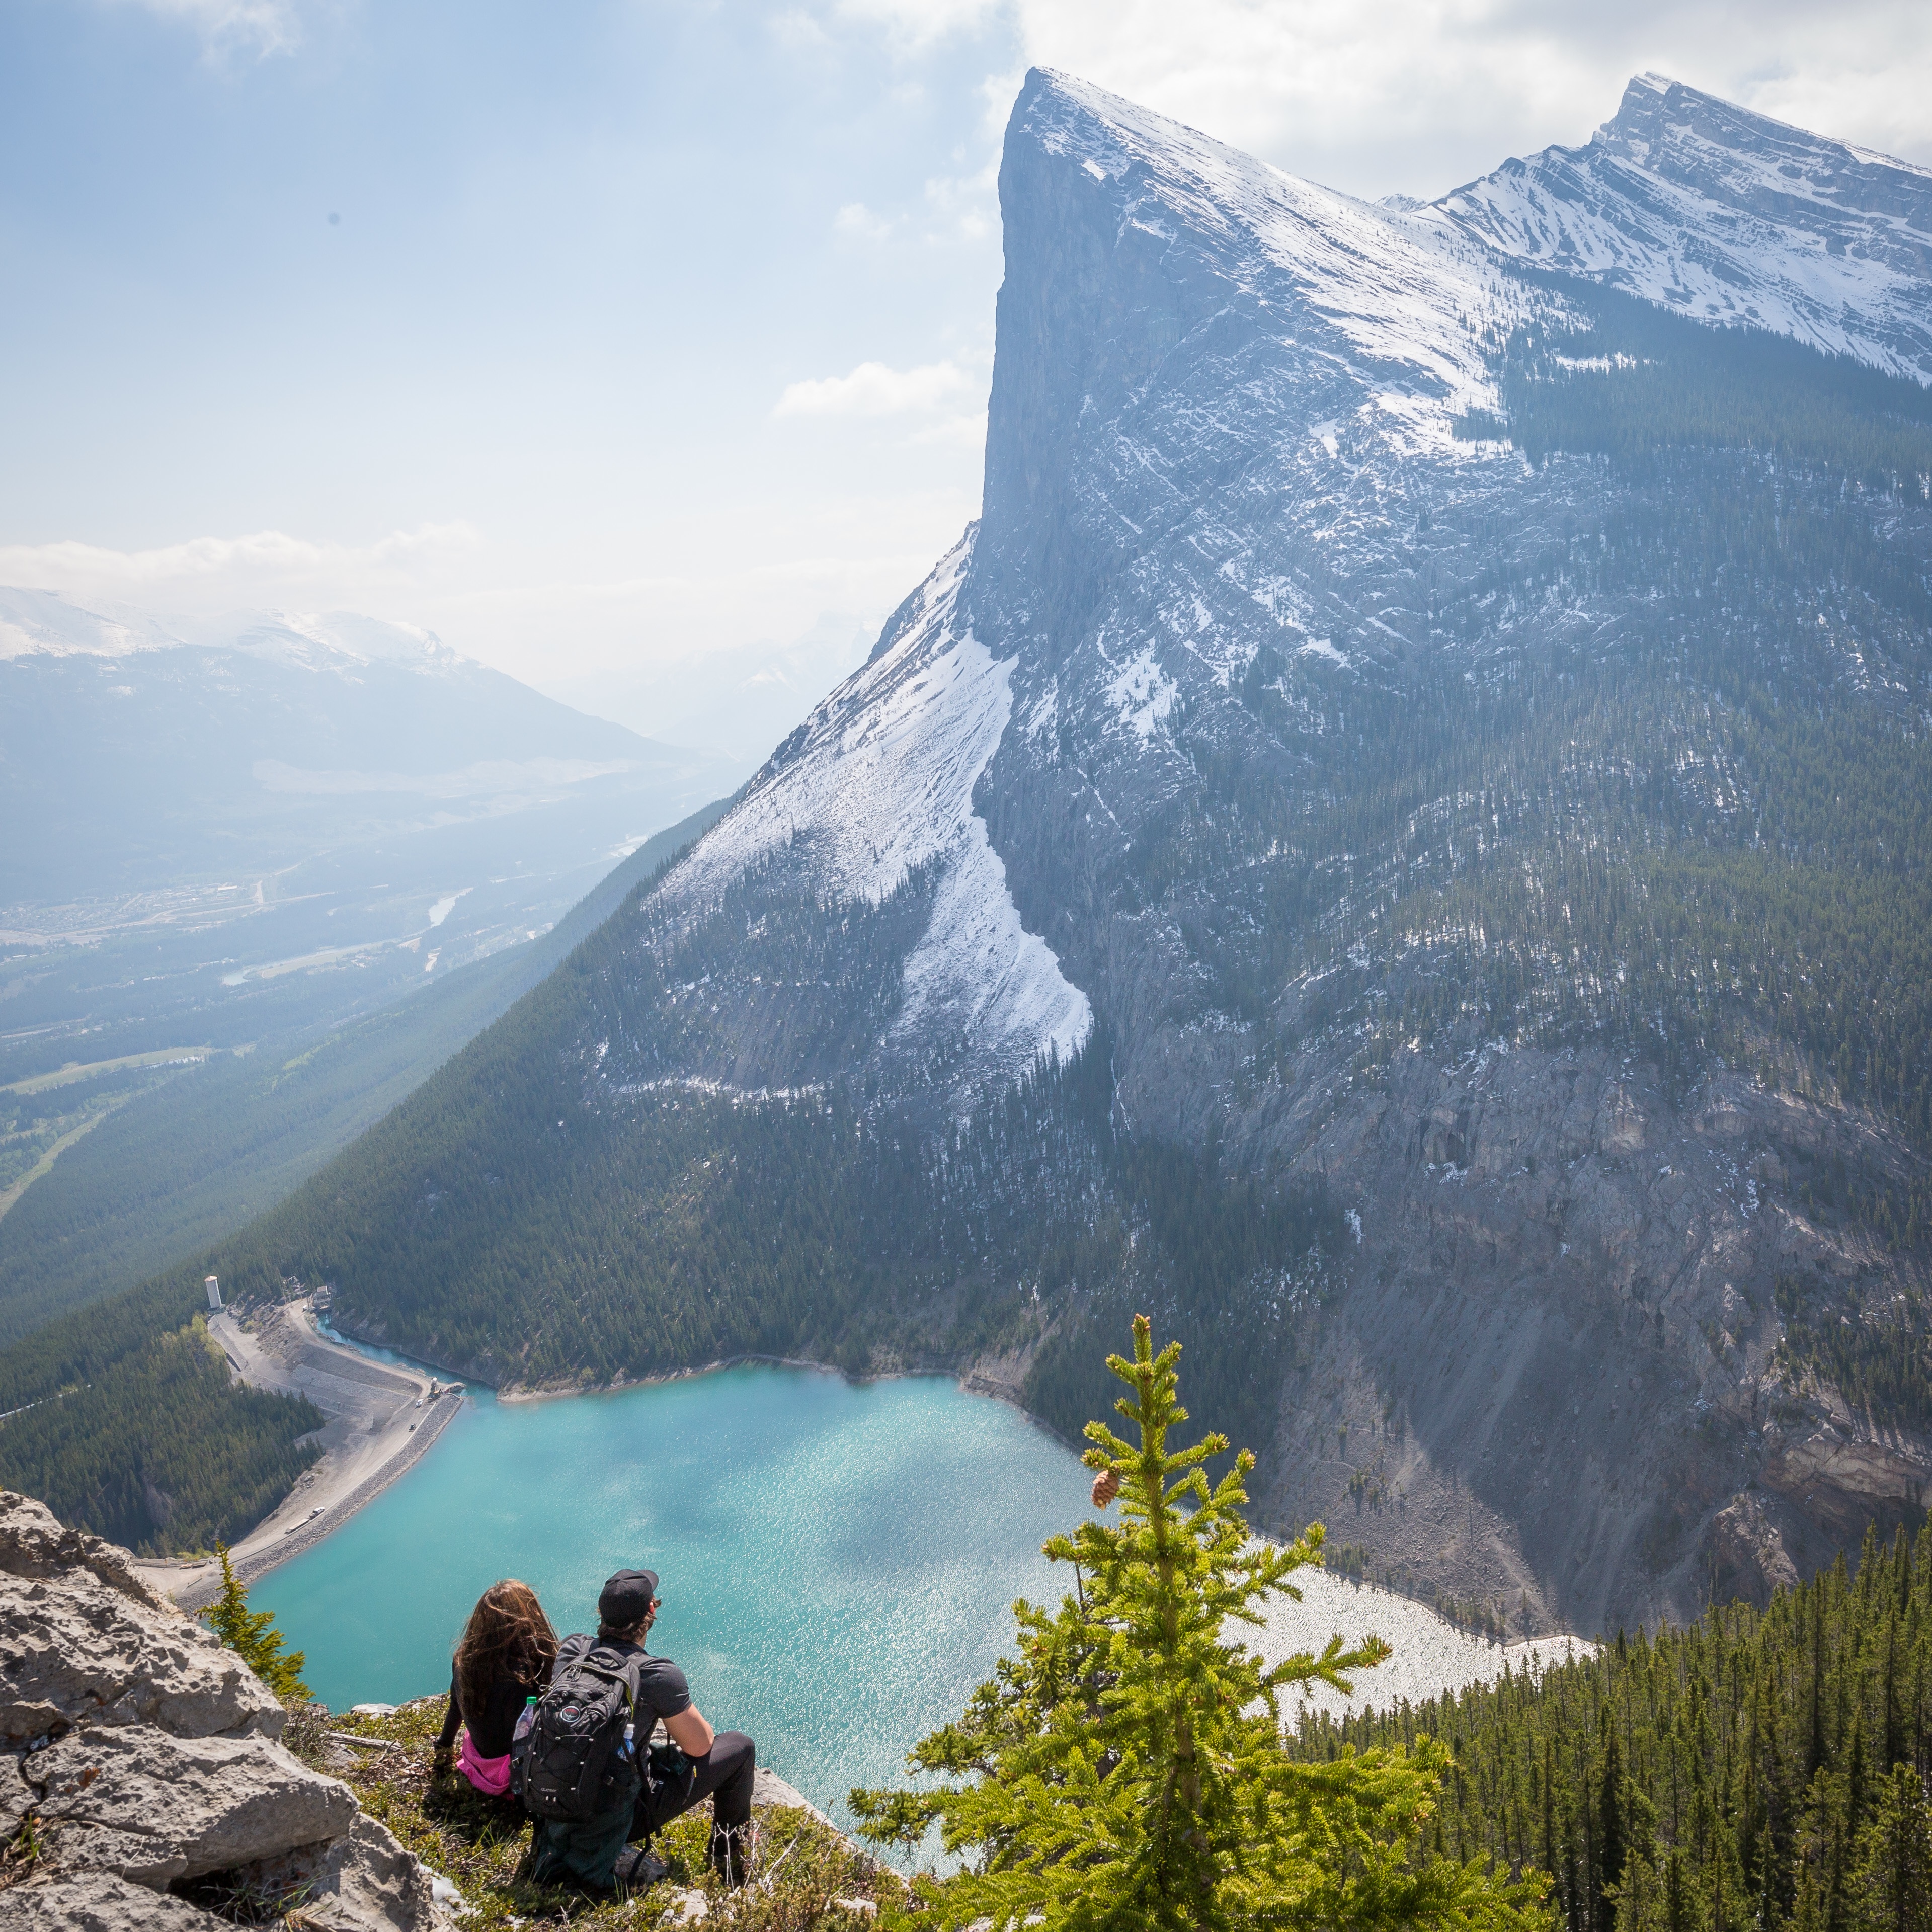
tree, rock, wilderness, walking, mountain, hiking, lake, adventure, valley, mountain range, glacier, fjord, ridge, sports, alps, backpacking, plateau, fell, cirque, moraine, landform, mountain pass, outdoor recreation, geographical feature, mountainous landforms, glacial landform